Eger Castle

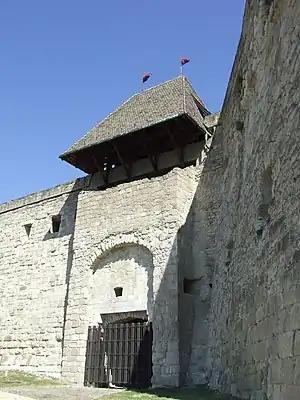
An entrance of the "Eger Castle"

The Eger Castle is a castle in Eger, Hungary. Historically, it is known for repelling the Turkish attack in 1552 during the Siege of Eger.